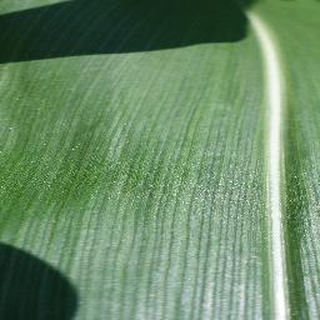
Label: healthy_corn